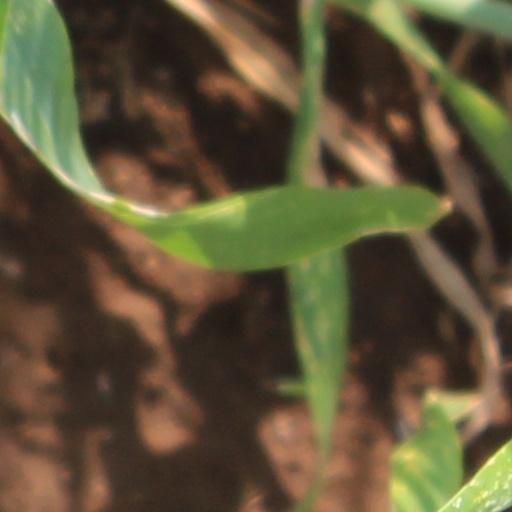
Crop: wheat